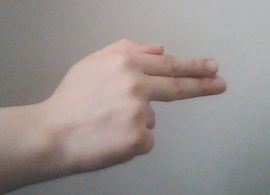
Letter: ghain